Saxon IV K

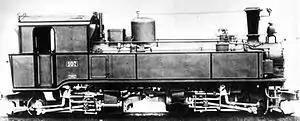
Saxon IV K

The Saxon IV K are narrow gauge, Günther-Meyer type steam engines built for the Royal Saxon State Railways with a track gauge of . A total of 96 were built between 1892 and 1921, making the Saxon IV K the most numerous narrow gauge locomotive in Germany. In 1925 the Deutsche Reichsbahn grouped these engines into their DRG Class 99.51–60.